Little skate

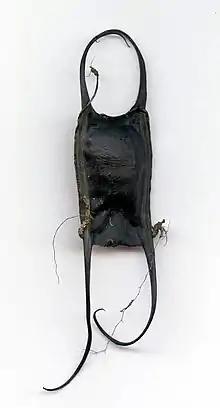
A dried-up egg case of the little skate, washed up on Long Beach, Long Island, New York, in October 2010

Little skates are oviparous. Mating occurs frequently throughout the year and pregnant females can be found year-round. However, eggs are most common from October to December and from April to May, and least common from August to September and February to March. An average little skate spawns twice a year, in spring and fall, and produces a total of 10–35 eggs annually. Females deposit their egg capsules in pairs on sandy bottoms, in water no more than deep. The egg cases are amber-colored when first laid but become greenish-brown and leathery. Each roughly rectangular case contains a single fertilized egg and measures long and wide. There are hollow horns at each corner with sticky tendrils to secure the egg case to the substrate; the anterior horns are half as long as the case and curved inward, while the posterior horns are as long as the case and nearly straight.